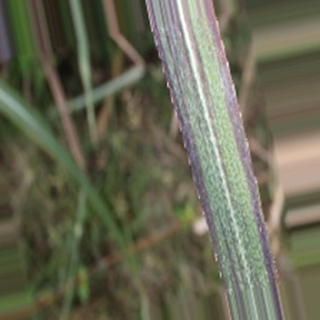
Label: sugarcane_bacterial_blight